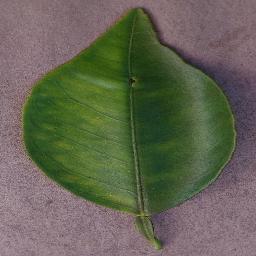
Label: Orange___Haunglongbing_(Citrus_greening)